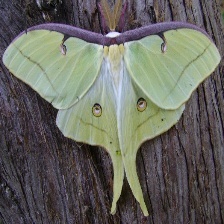
Species: LUNA MOTH